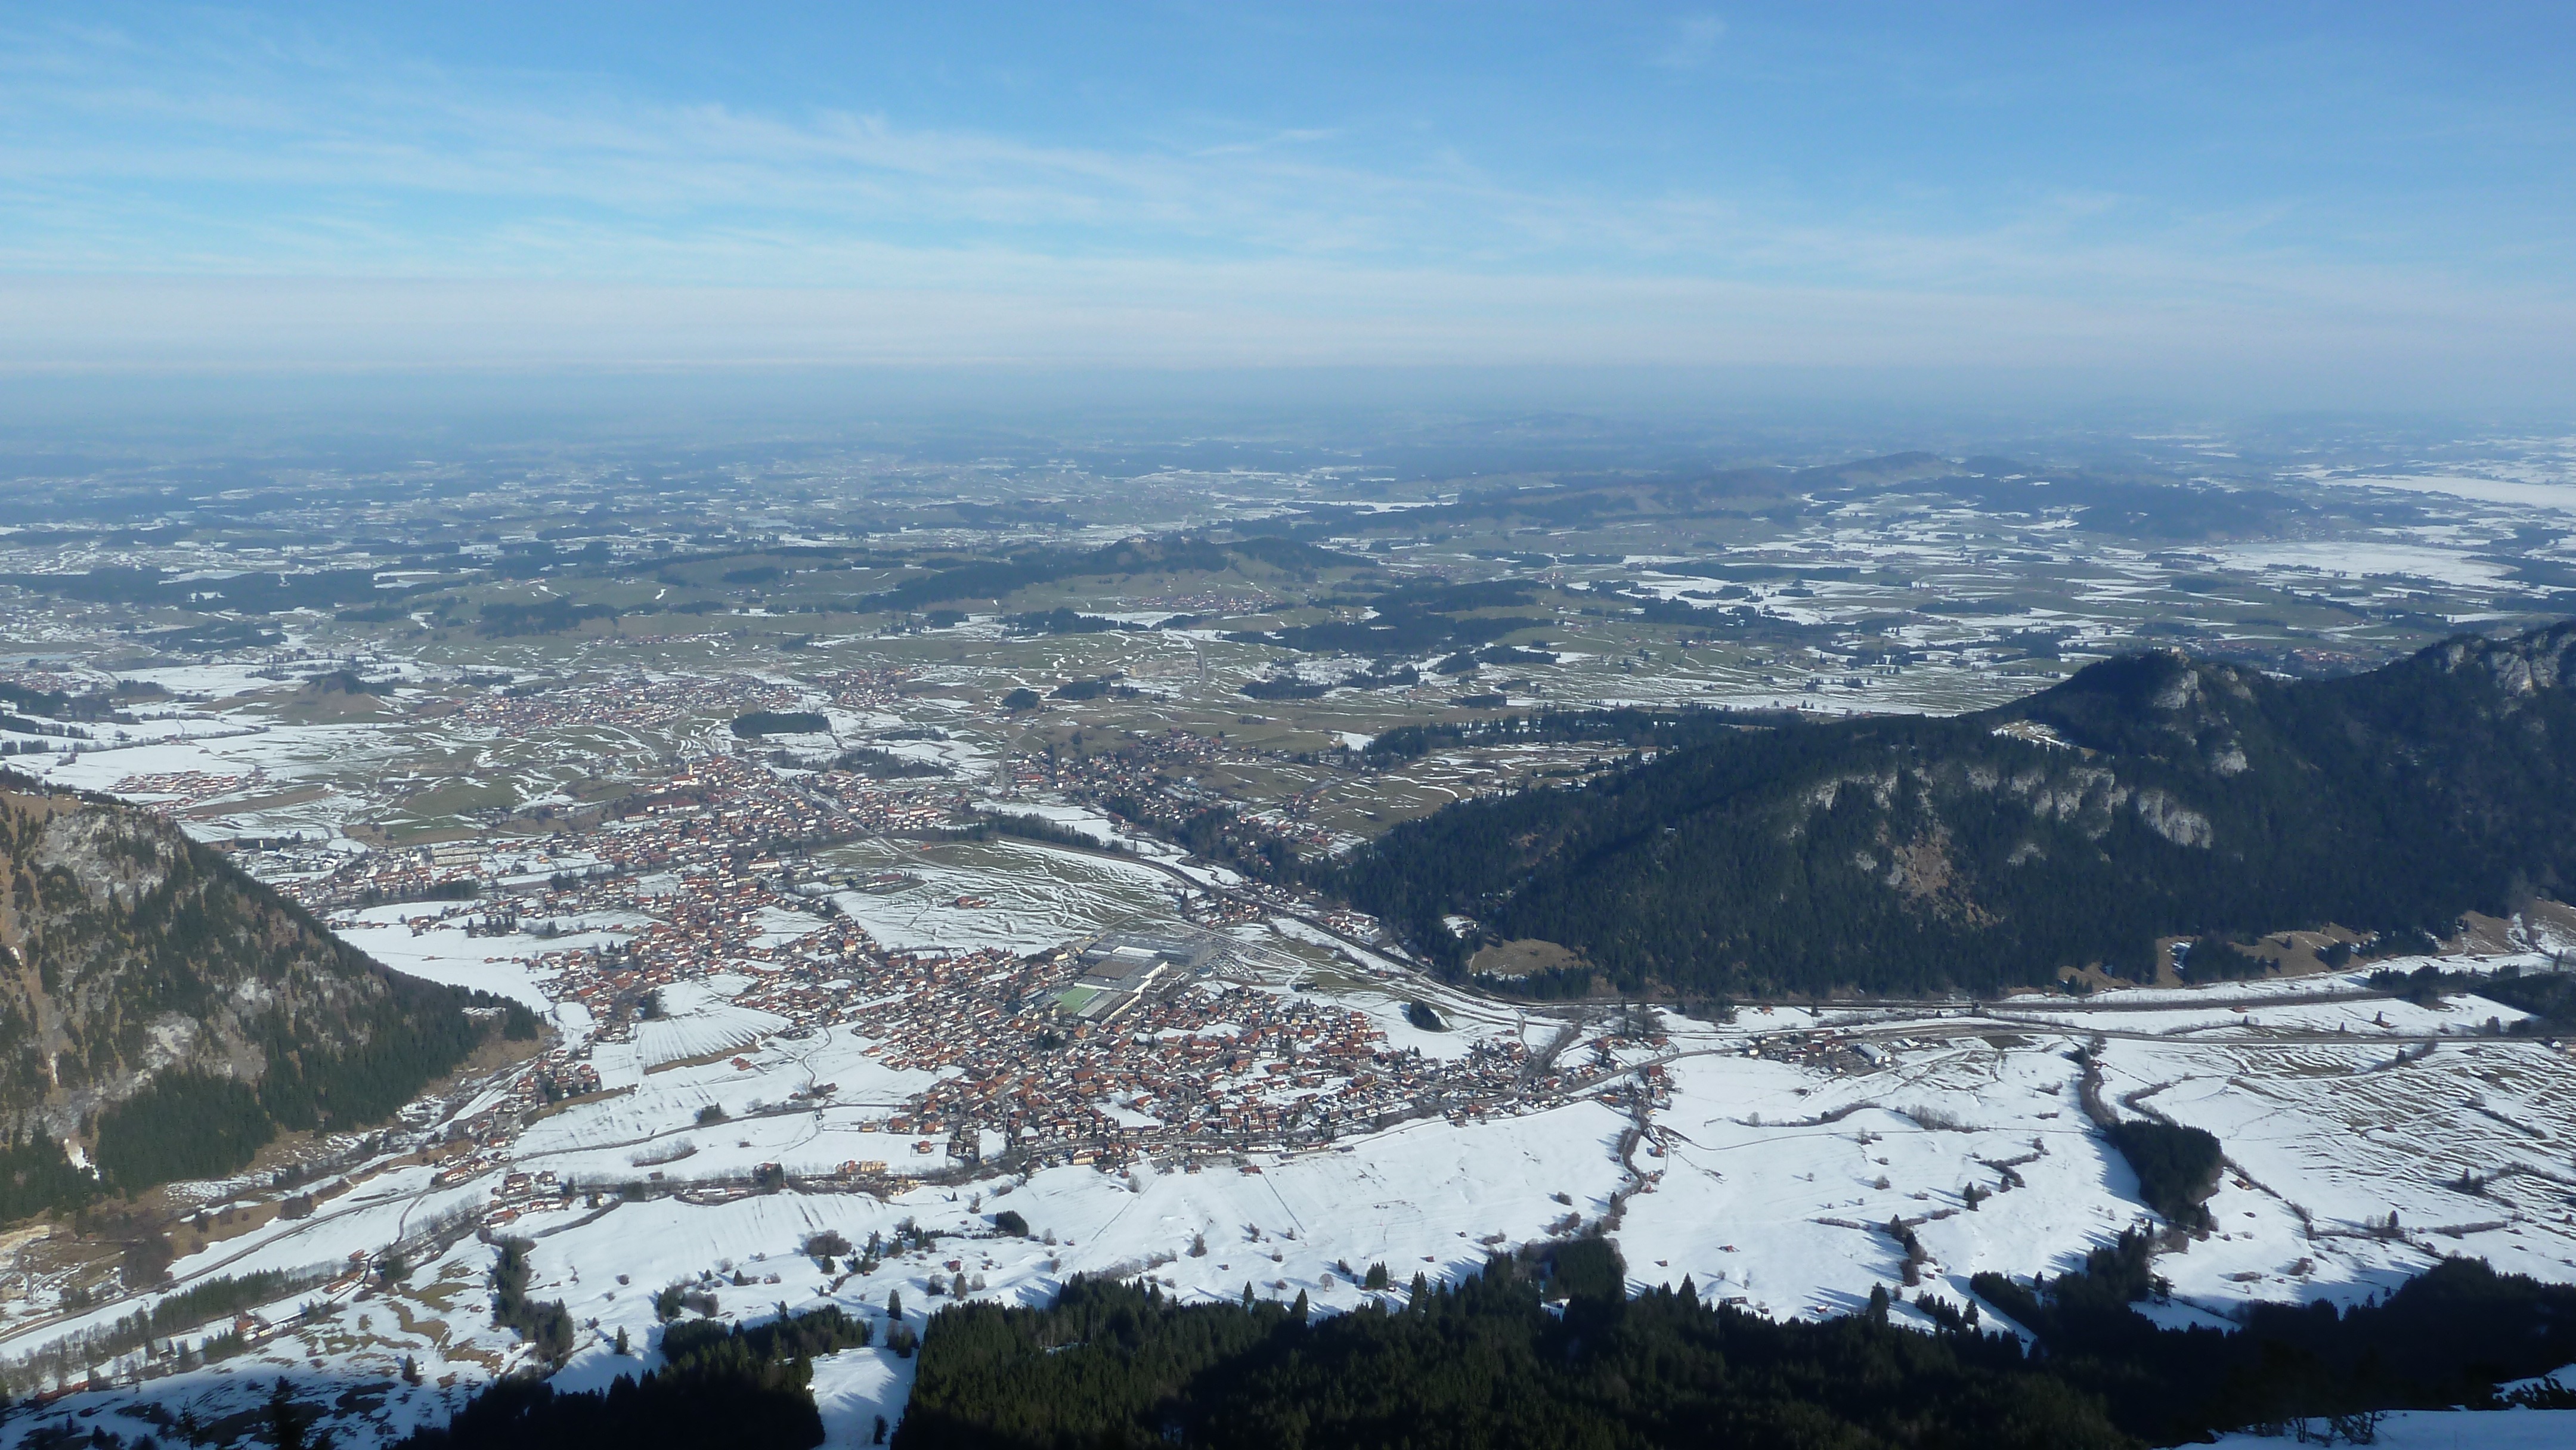
landscape, mountain, snow, winter, hill, adventure, view, mountain range, panorama, weather, ridge, summit, alps, plateau, fell, cirque, landform, aerial photography, mountain pass, geographical feature, mountainous landforms, geological phenomenon, allgau, pfronten, breitenberg